Doris Miller

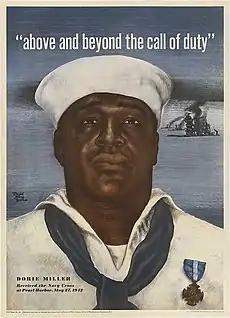
1943 U.S. Navy recruiting poster featuring Miller and his Navy Cross

Miller advanced in rating to mess attendant first class on June 1, 1942. On June 27 the "Pittsburgh Courier" called for him to be allowed to return home for a war bond tour along with white war heroes. On July 25 the "Pittsburgh Courier" ran a photo of Miller with the caption "He Fought... Keeps Mop" next to a photo of a white survivor of the Pearl Harbor attack receiving an officer's commission. The photo caption stated that the Navy felt that Miller was "too important waiting tables in the Pacific" for him to return to the United States.